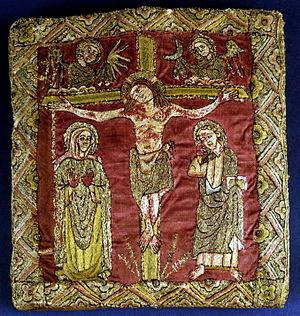
Un reliquaire est un réceptacle, généralement un coffret, destiné à contenir une ou plusieurs reliques. La dévotion populaire cherchant à honorer ceux dont les restes mortels étaient préservés fit que tout un art se développa, créant des reliquaires en matériaux précieux de forme et style esthétique divers.